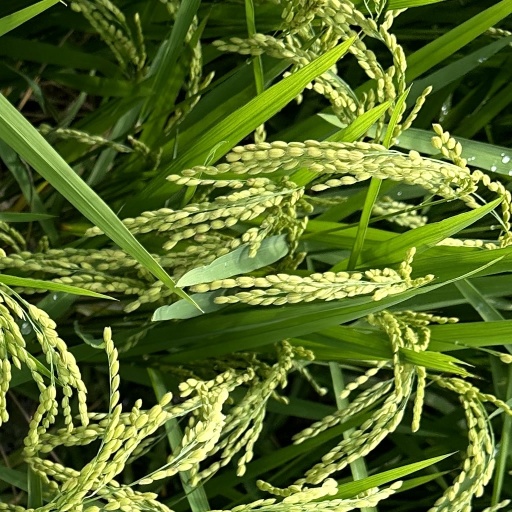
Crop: rice